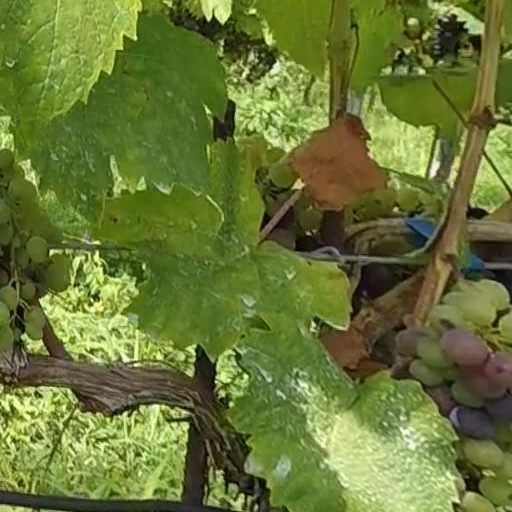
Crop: grape